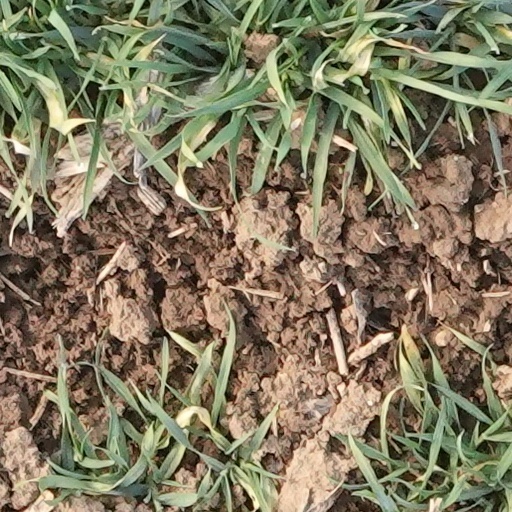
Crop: wheat